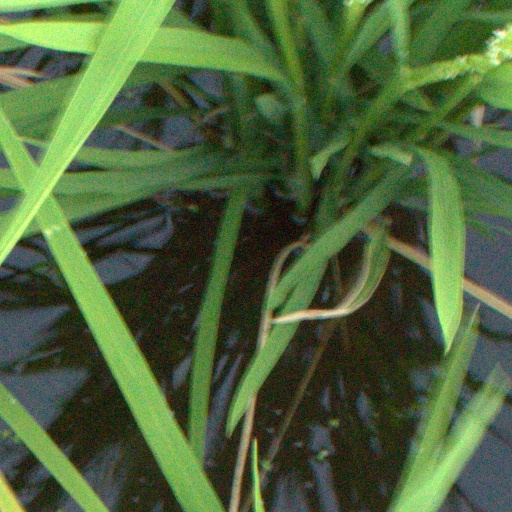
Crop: rice